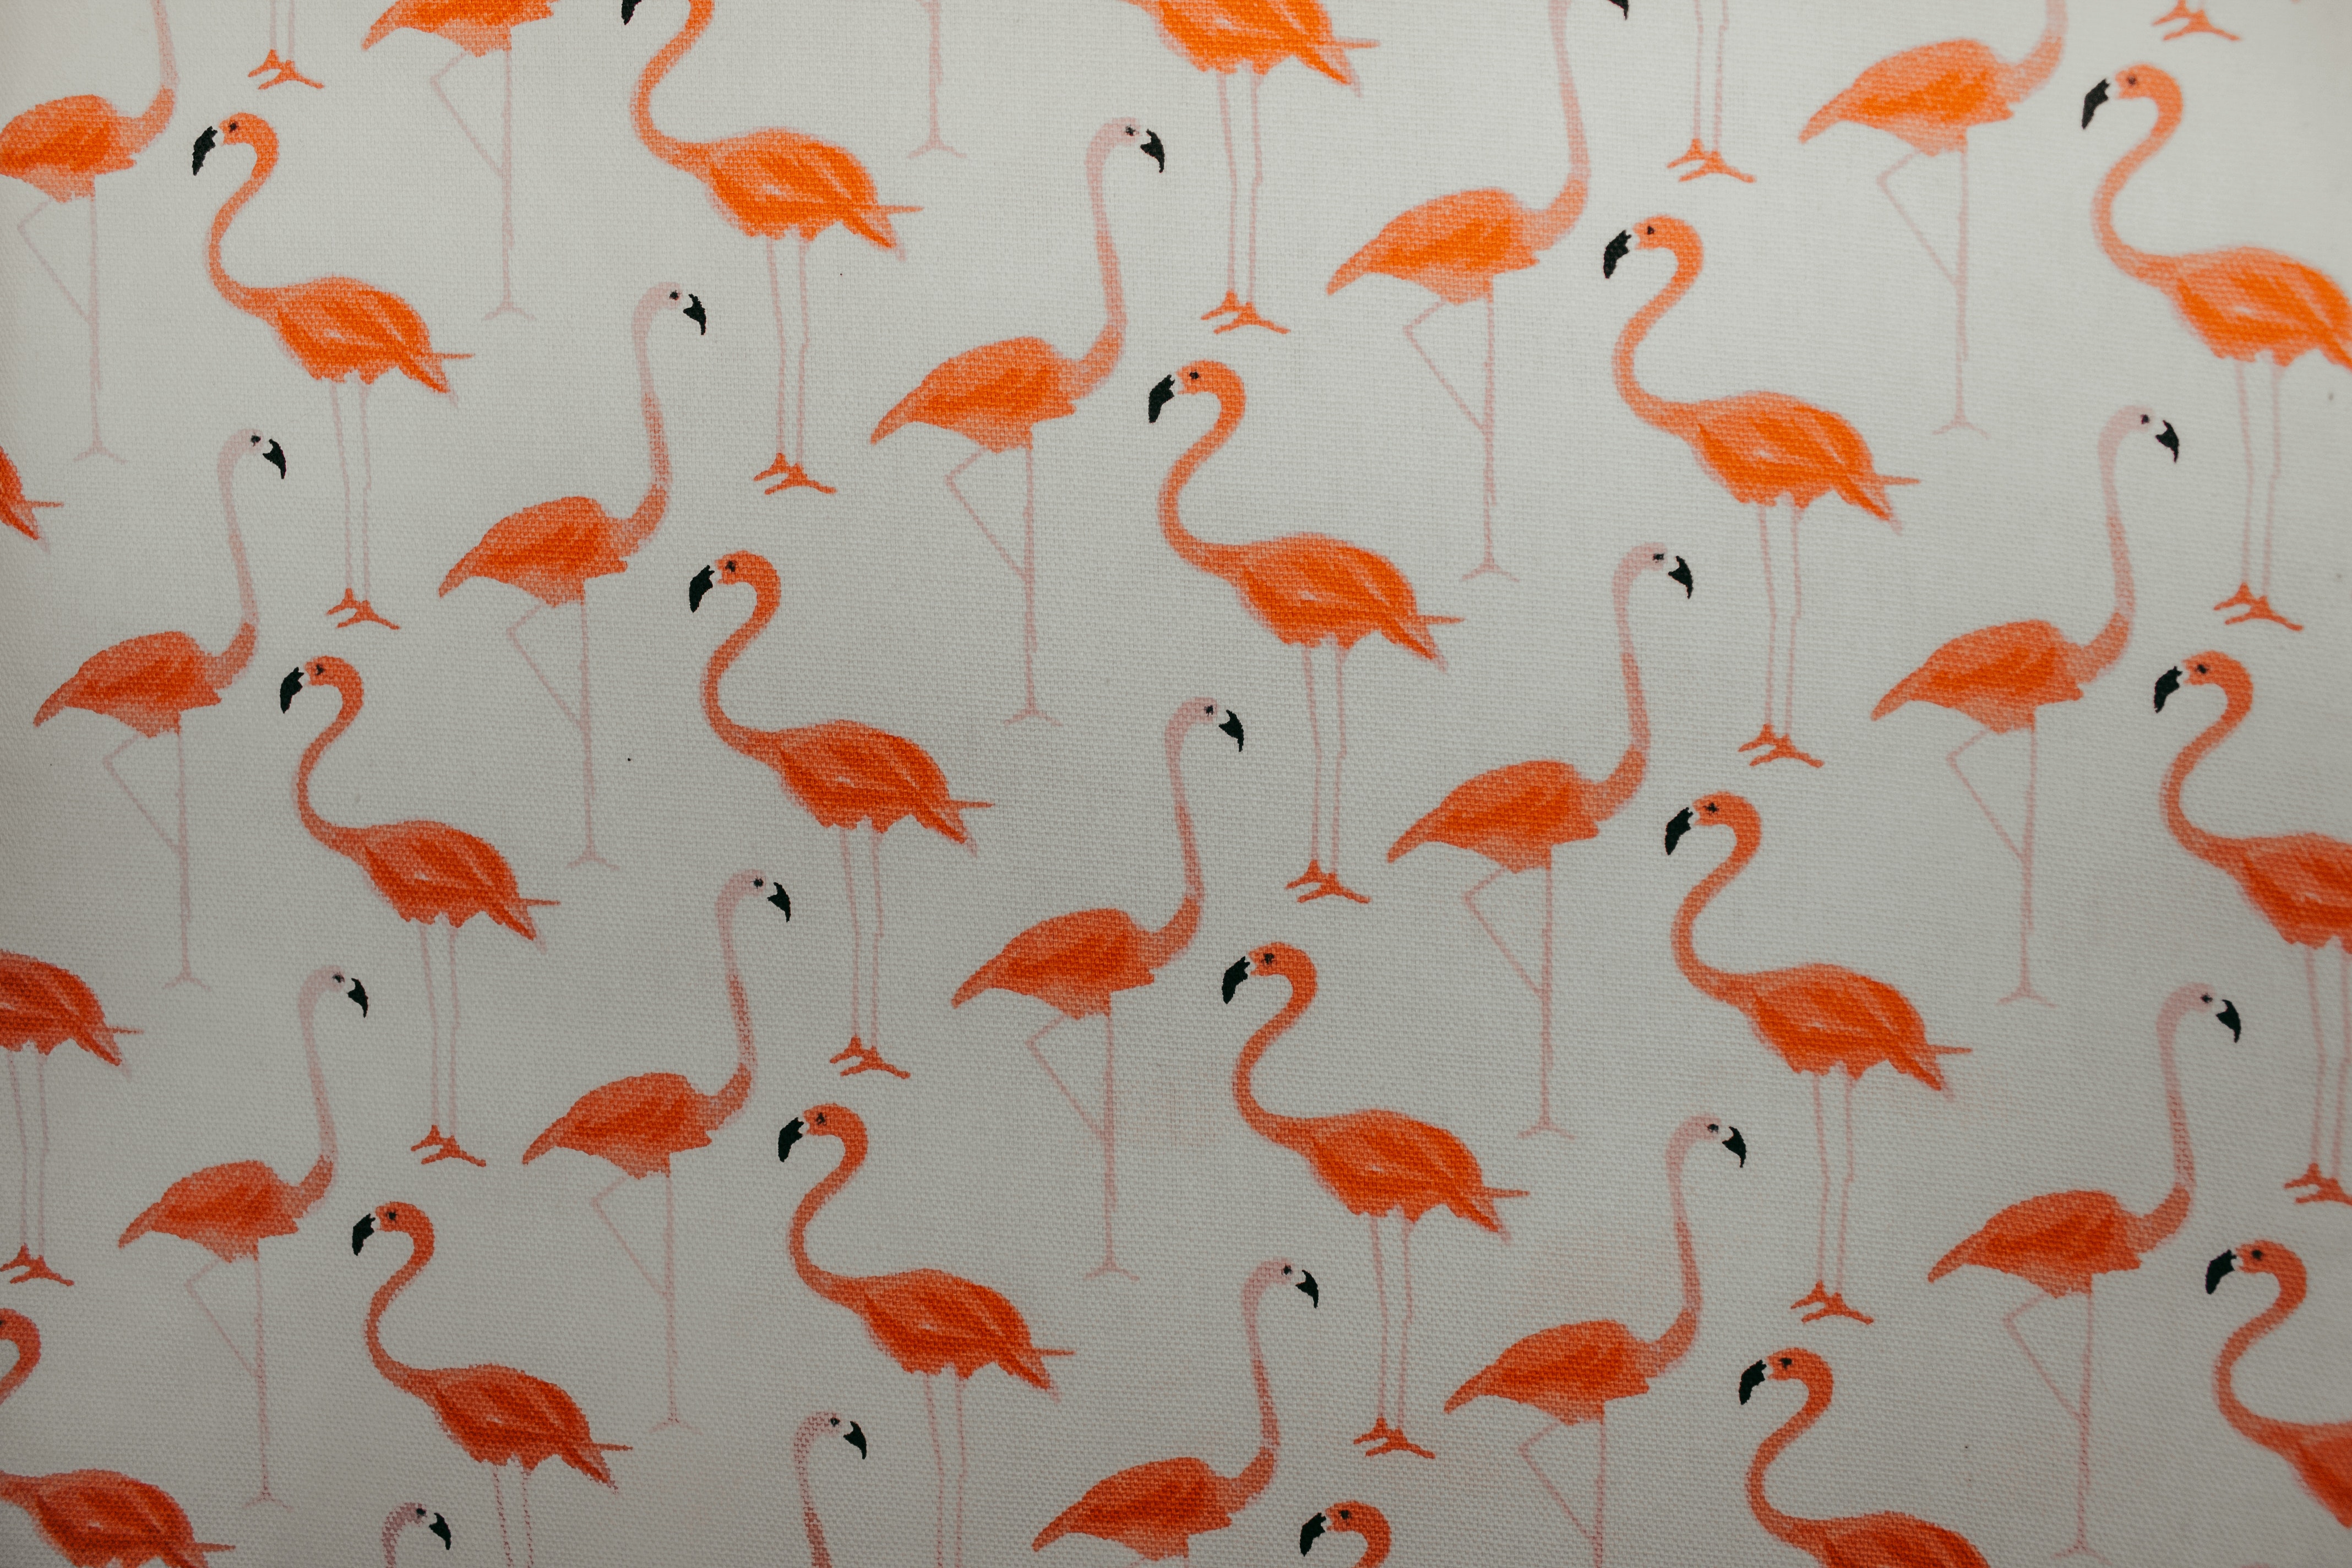
orange, organism, flamingo, pattern, water bird